Forbidden Planet (retail chain)

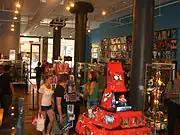
Interior of the Forbidden Planet at 832 Broadway in Manhattan, New York on opening day, 24 July 2012

On 24 July 2012, the New York City store moved several doors south to 832 Broadway, where it would enjoy 3,400 square feet of retail space. The New York store is not part of Forbidden Planet International, as they are owned by rival organizations.